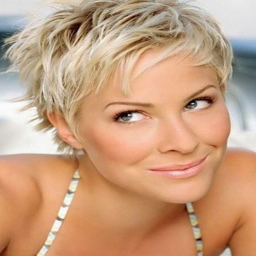
a layered pixie cut that i probably can never have .